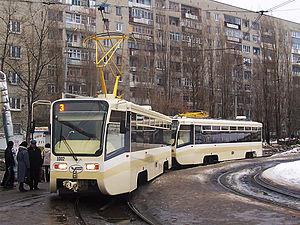
Saratov est une ville de l'Ouest de la Russie, capitale administrative de l'oblast de Saratov. Elle est située à 726 km au sud-est de Moscou, sur la rive droite de la Volga. Saratov est un nœud ferroviaire et routier important, elle possède un port fluvial et un aéroport international. Sa population s'élevait à 843 460 habitants en 2016 et en faisait d'elle la 16ᵉ ville plus peuplée de Russie. Elle forme avec Engels et d'autres villes une agglomération de 1,19 million d'habitants en 2005.
Le tramway de Saratov est le réseau de tramway de la ville de Saratov, en Russie. Il est composé de onze lignes. Le réseau a été mis en service le 11 décembre 1908.